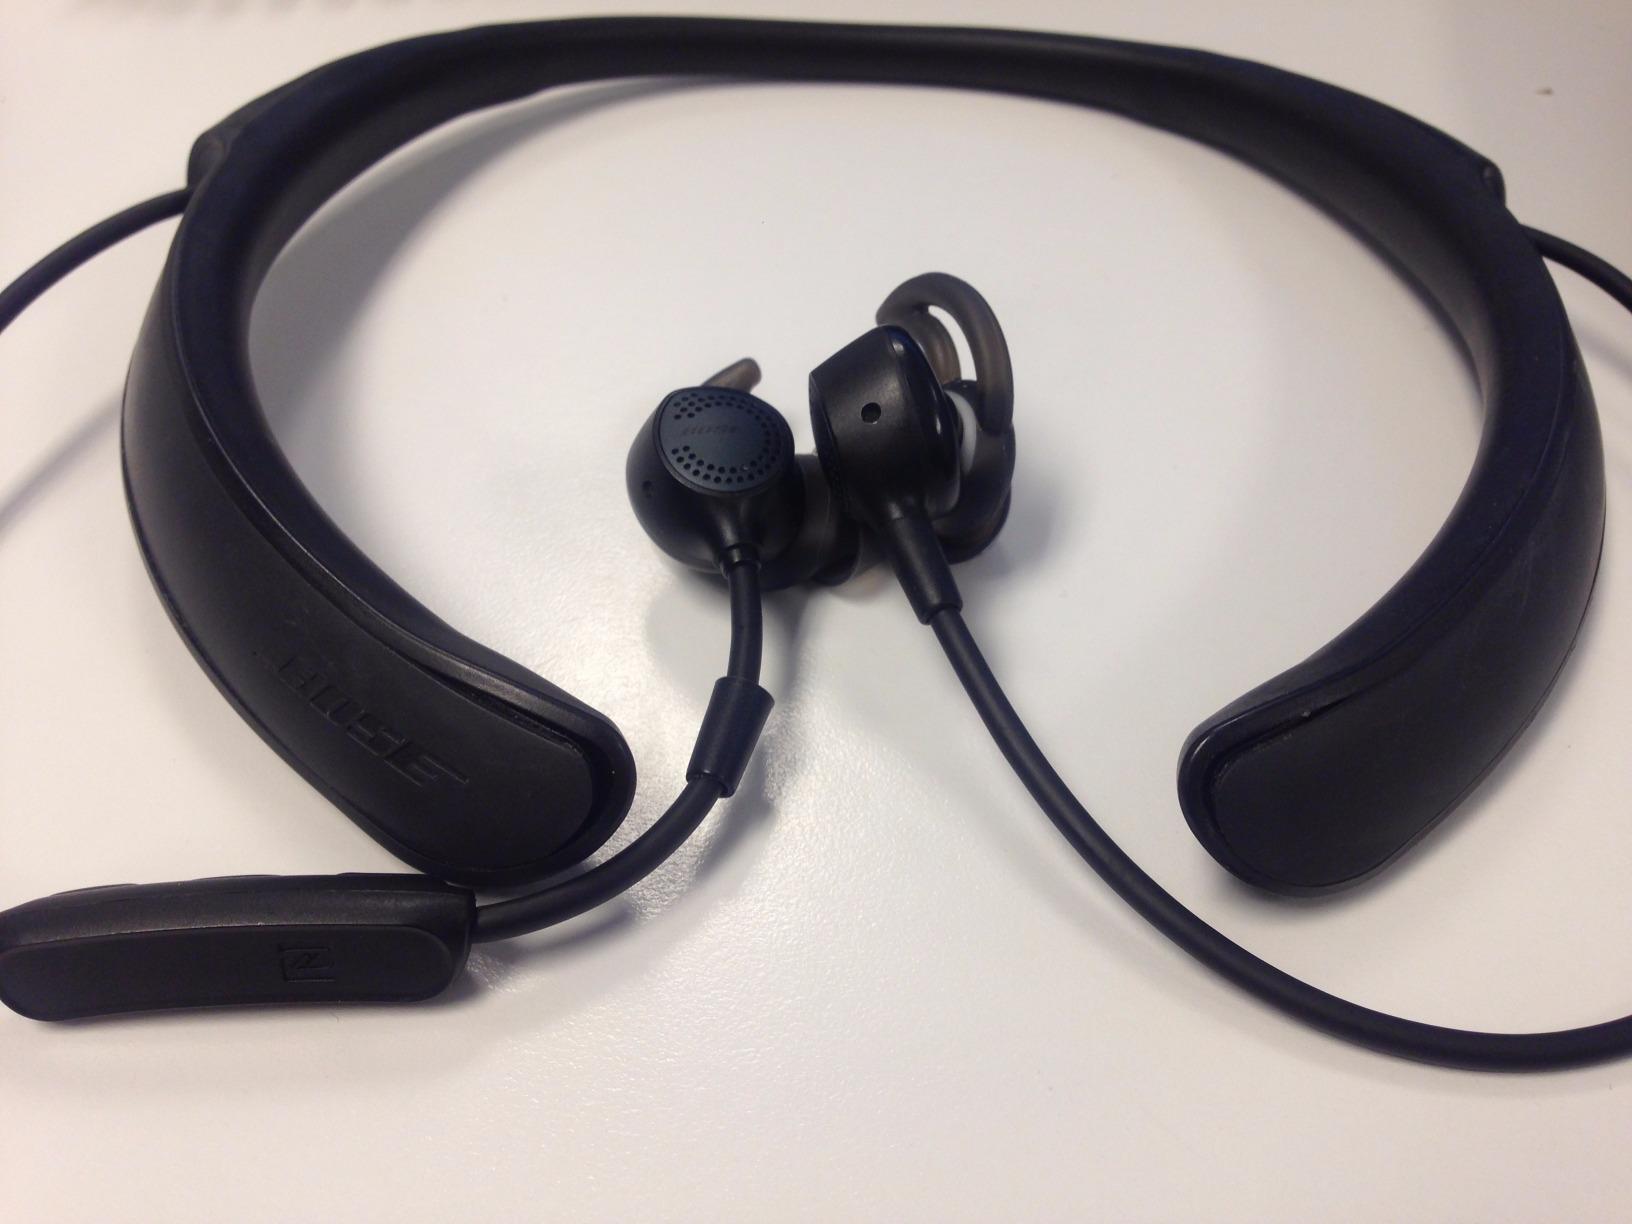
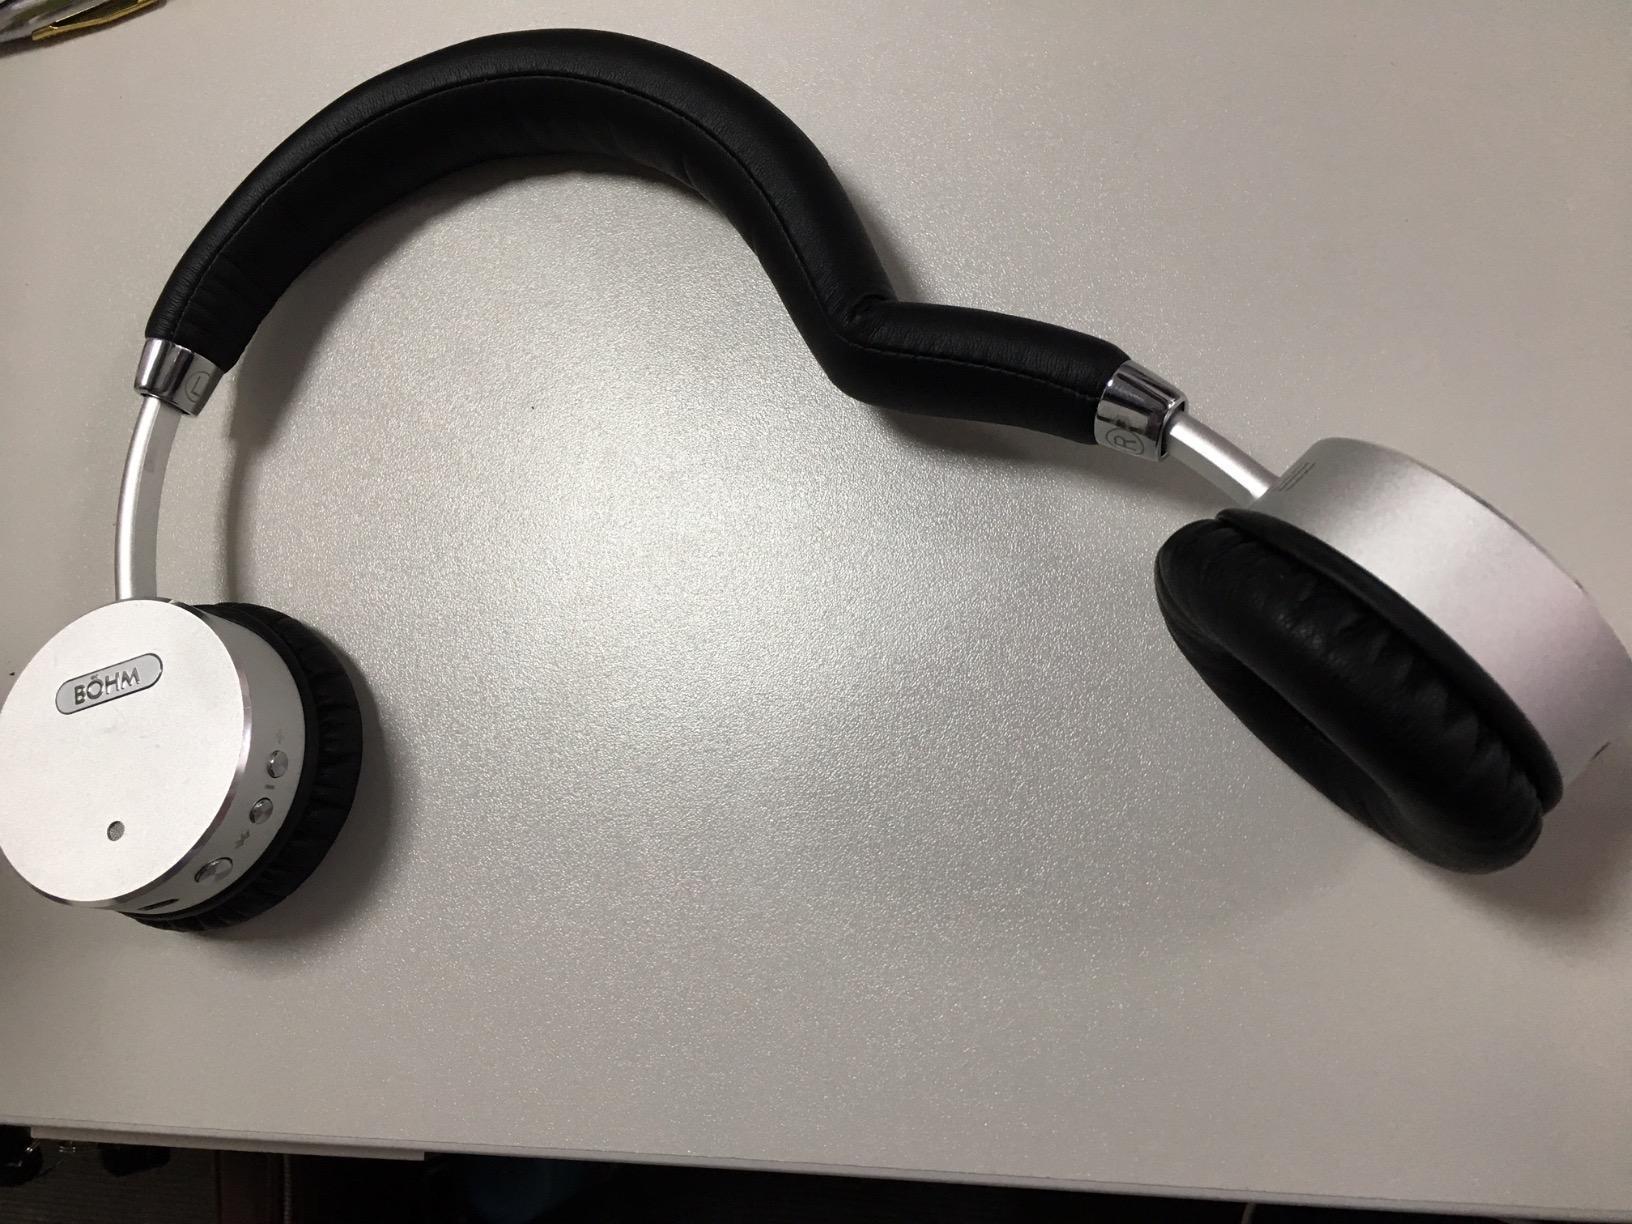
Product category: headphones
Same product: no